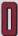
Number: 0